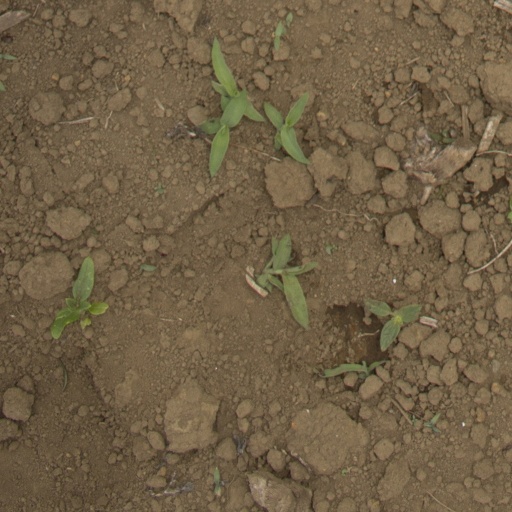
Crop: Jerusalem artichoke